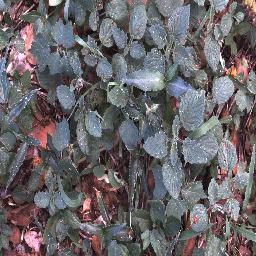
Label: negative